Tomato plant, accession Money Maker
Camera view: horizontal (90 deg, fisheye); turntable rotation: 180 degrees
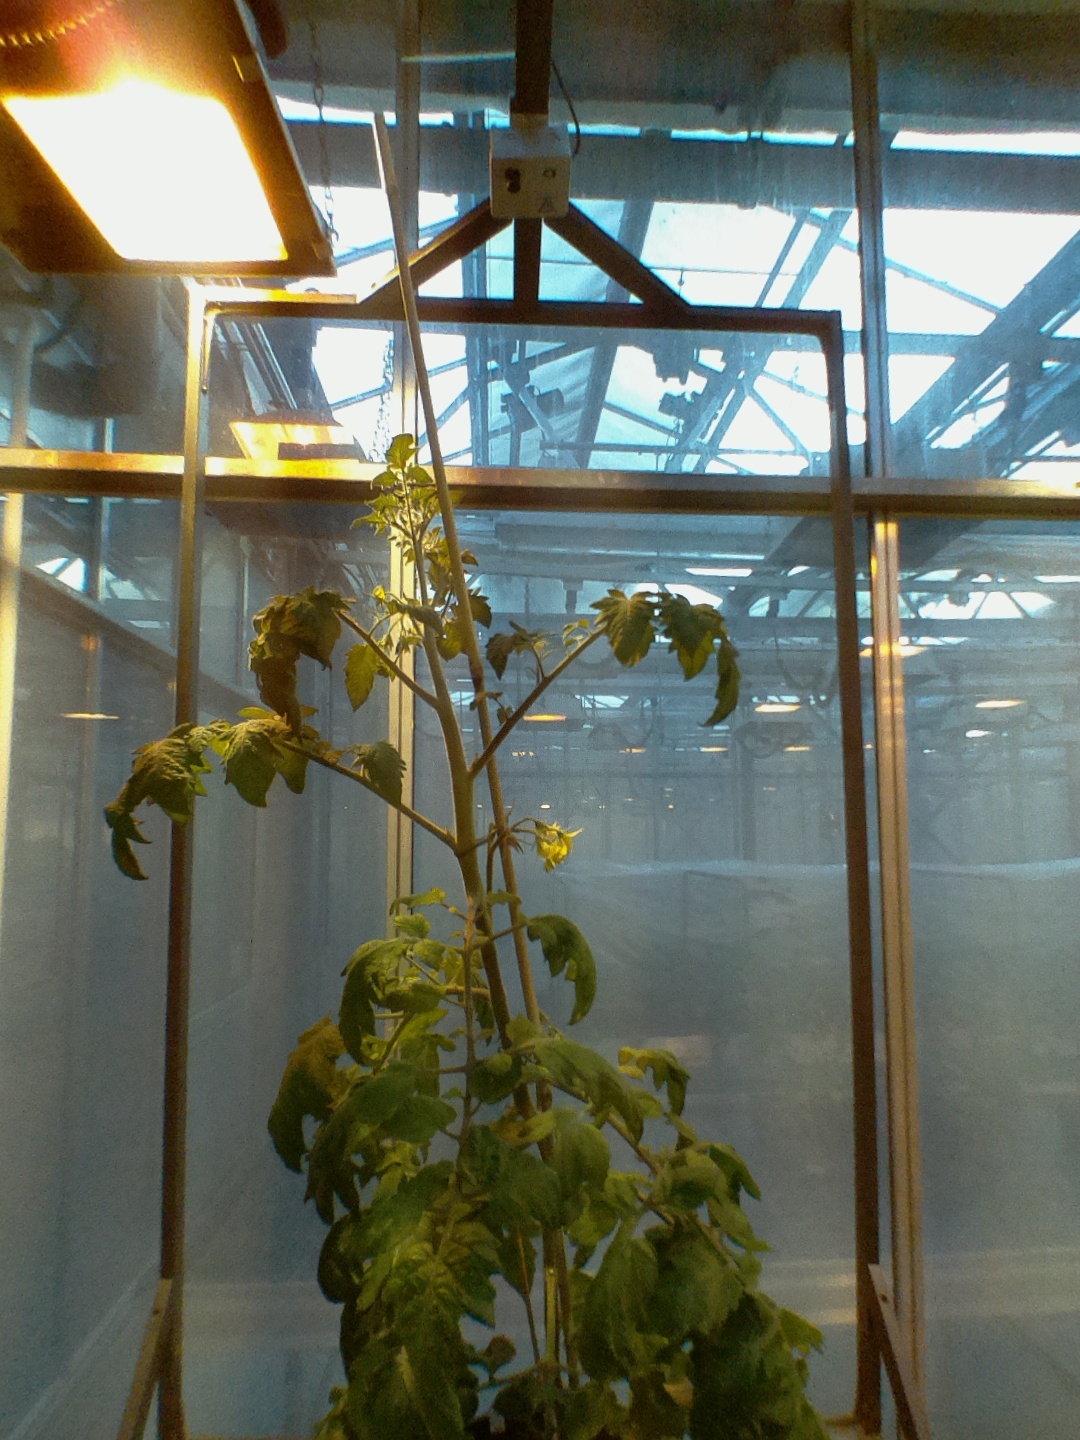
BBCH growth stage 70: Fruits at the main stem or branches visibles